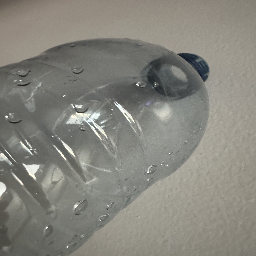
Material: Plastic